Japantown, San Francisco

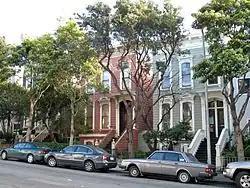
Bush Street–Cottage Row Historic District

In February 1942, U.S. President Franklin D. Roosevelt signed Executive Order 9066, which forced all Japanese of birth or descent, including Japanese-American citizens of the United States, to be relocated from the Pacific coast and interned. By 1943 many large sections of the neighborhood remained vacant due to the forced internment. The void was quickly filled by thousands of African Americans who had left the South to find wartime industrial jobs in California as part of the Great Migration.